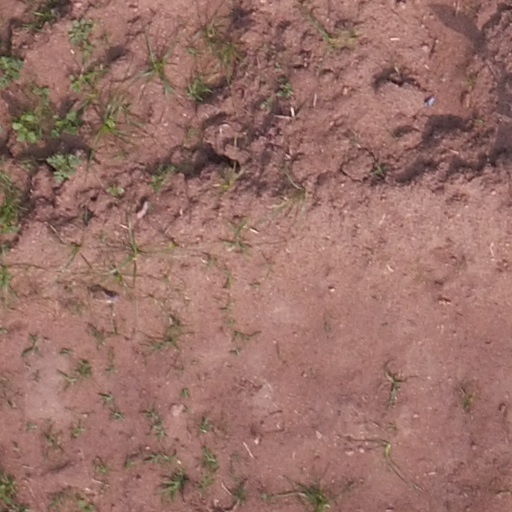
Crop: maize; corn